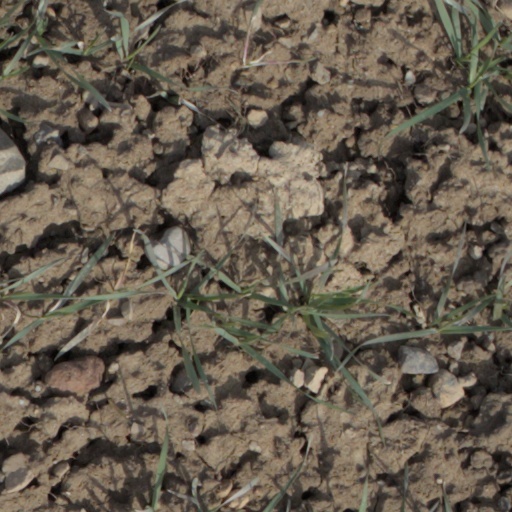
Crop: wheat